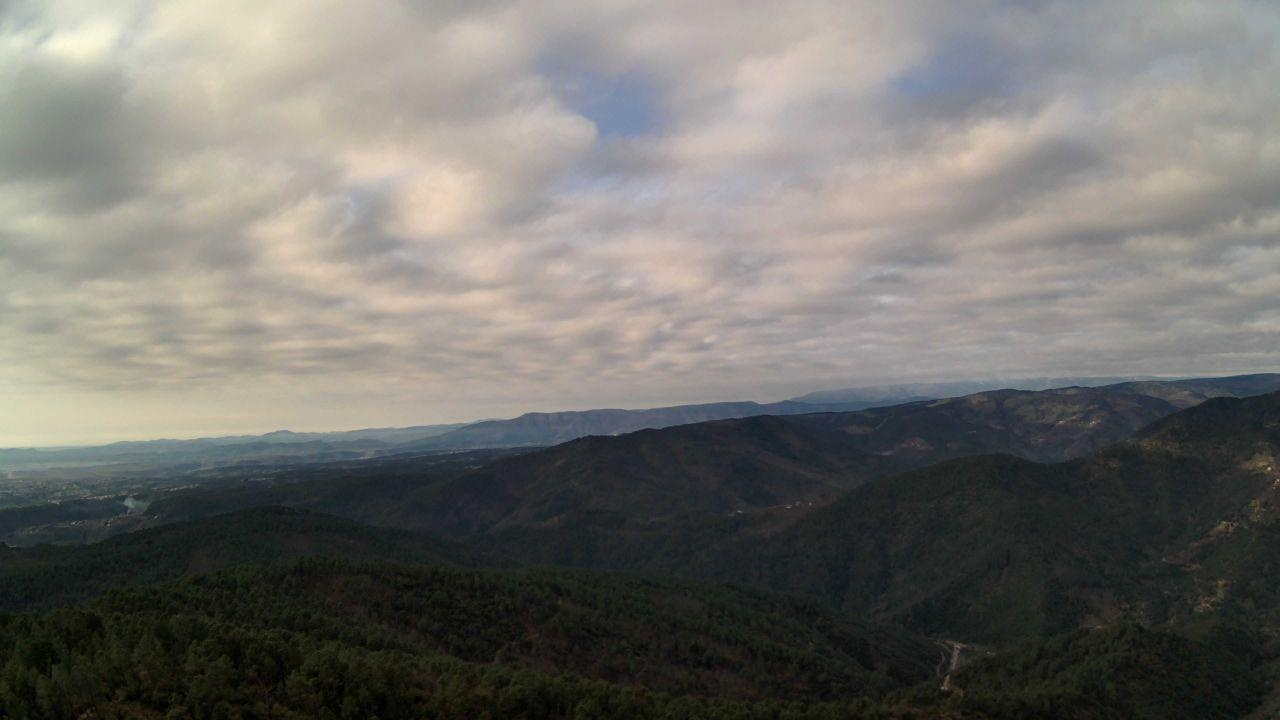
Fire: no
Smoke: yes